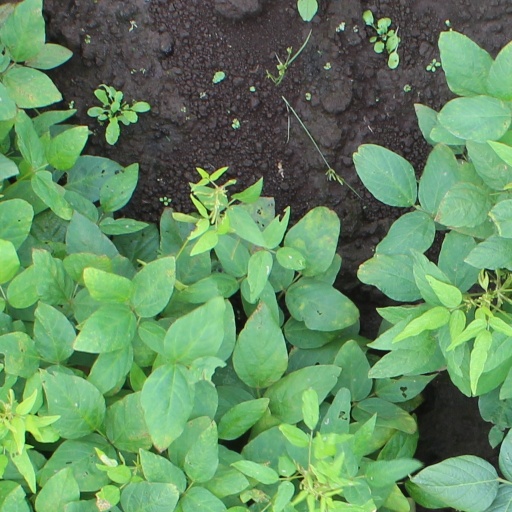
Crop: soybean